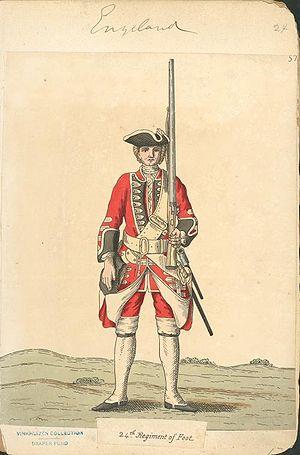
Les batailles de Lexington et Concord sont les premiers engagements militaires de la guerre d'indépendance des États-Unis. Elles se déroulent le 19 avril 1775 dans le comté de Middlesex de la province de la baie du Massachusetts, ou plus précisément dans les villes de Lexington, Concord, Lincoln, Menotomy et à Cambridge, près de Boston. Ces batailles ont marqué le déclenchement d'un conflit armé ouvert entre le royaume de Grande-Bretagne et ses Treize colonies dans la partie continentale de l'Amérique du Nord britannique.
Assassin's Creed III est un jeu vidéo d'action-aventure et d'infiltration développé par Ubisoft Montréal et édité par la société Ubisoft fin 2012 sur PlayStation 3, Wii U et Xbox 360 ainsi que sur PC sous système Windows. Il est également disponible en version remasterisée sur PlayStation 4 et Xbox One le 29 mars 2019, inclus dans le season pass du dernier titre en date de la saga, c'est-à-dire Assassin's Creed Odyssey, ou en édition physique, et sur Nintendo Switch le 21 mai 2019. Cette version comprend le DLC La Tyrannie du roi Washington et Assassin's Creed: Liberation. C'est le cinquième jeu principal de la série Assassin's Creed et la suite directe de Assassin's Creed Revelations qui concluait les aventures d'Ezio Auditore.
Les tuniques rouges est le surnom donné aux troupes de l'armée britannique lors de la période s'échelonnant entre la création de la Grande-Bretagne et la première Guerre mondiale en 1914. Il se rapporte à l'uniforme britannique de l'époque qui fut au départ un long manteau rouge écarlate.